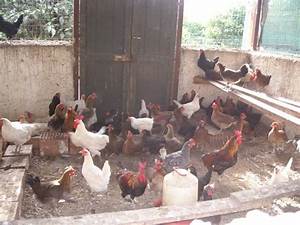
Label: gallina